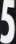
Number: 5